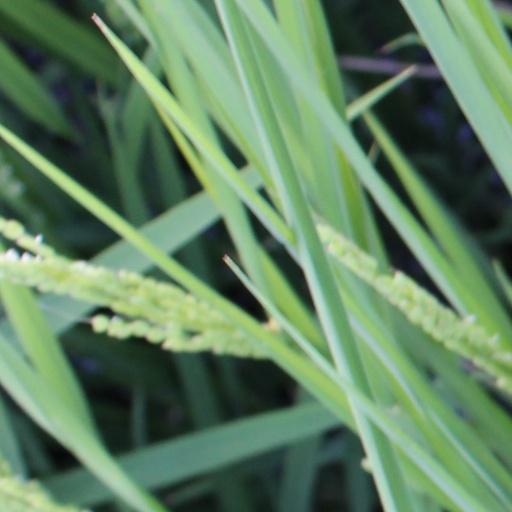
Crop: rice